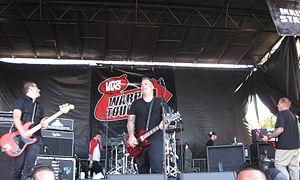
Face to Face est un groupe punk rock américain, originaire de Victorville, en Californie, formé en 1991 par le chanteur Trever Keith. Initialement connu sous le nom de Zero Tolerance, Keith est le seul membre d'origine restant du groupe. Le groupe est signé au label Dr. Strange Records, puis avec Fat Wreck Chords. Face to Face atteint son pic de popularité avec son album Big Choice.